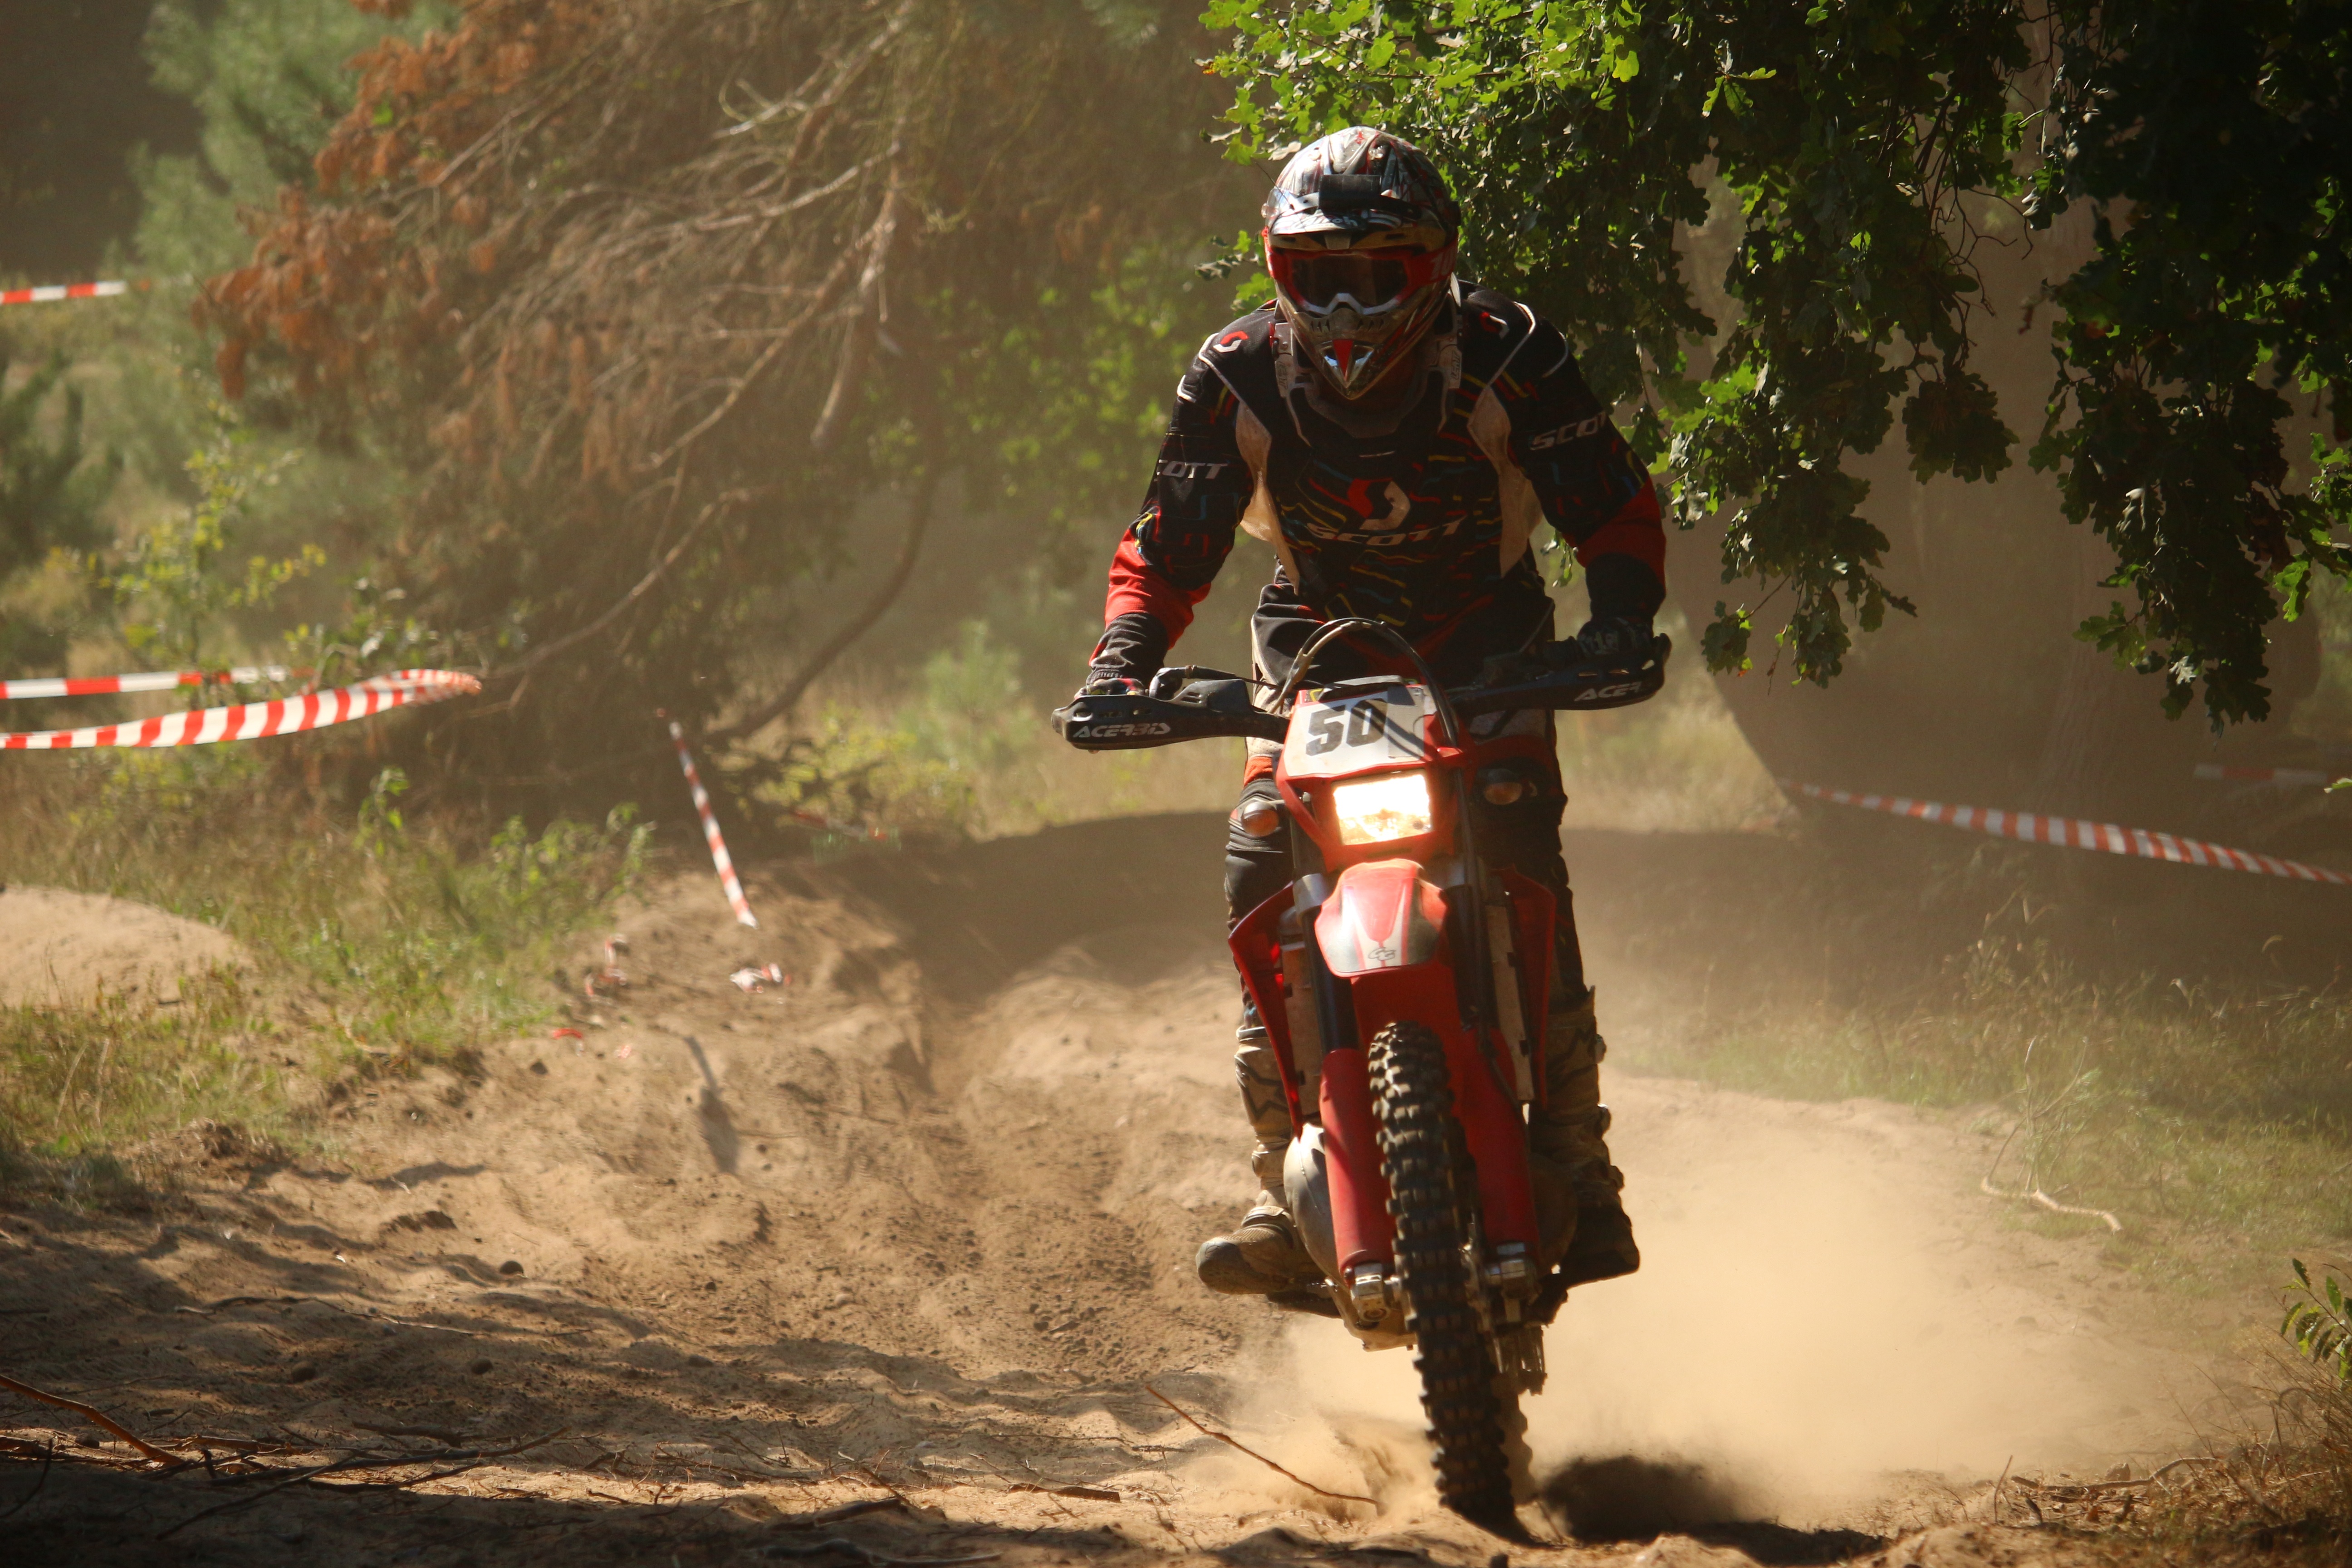
sand, vehicle, motorcycle, motocross, soil, dust, cross, extreme sport, mountain bike, race, sports, racing, motorsport, freeride, screenshot, enduro, mountain biking, motocross ride, motorcycle sport, motorcycling, motorcycle racing, downhill mountain biking, off roading, stunt performer, endurocross